Ashburton railway station

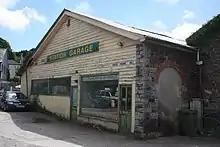
The station used as a garage

The station buildings with the important overall roof and the nearby goods shed both still stand as reminders of the town's railway past.